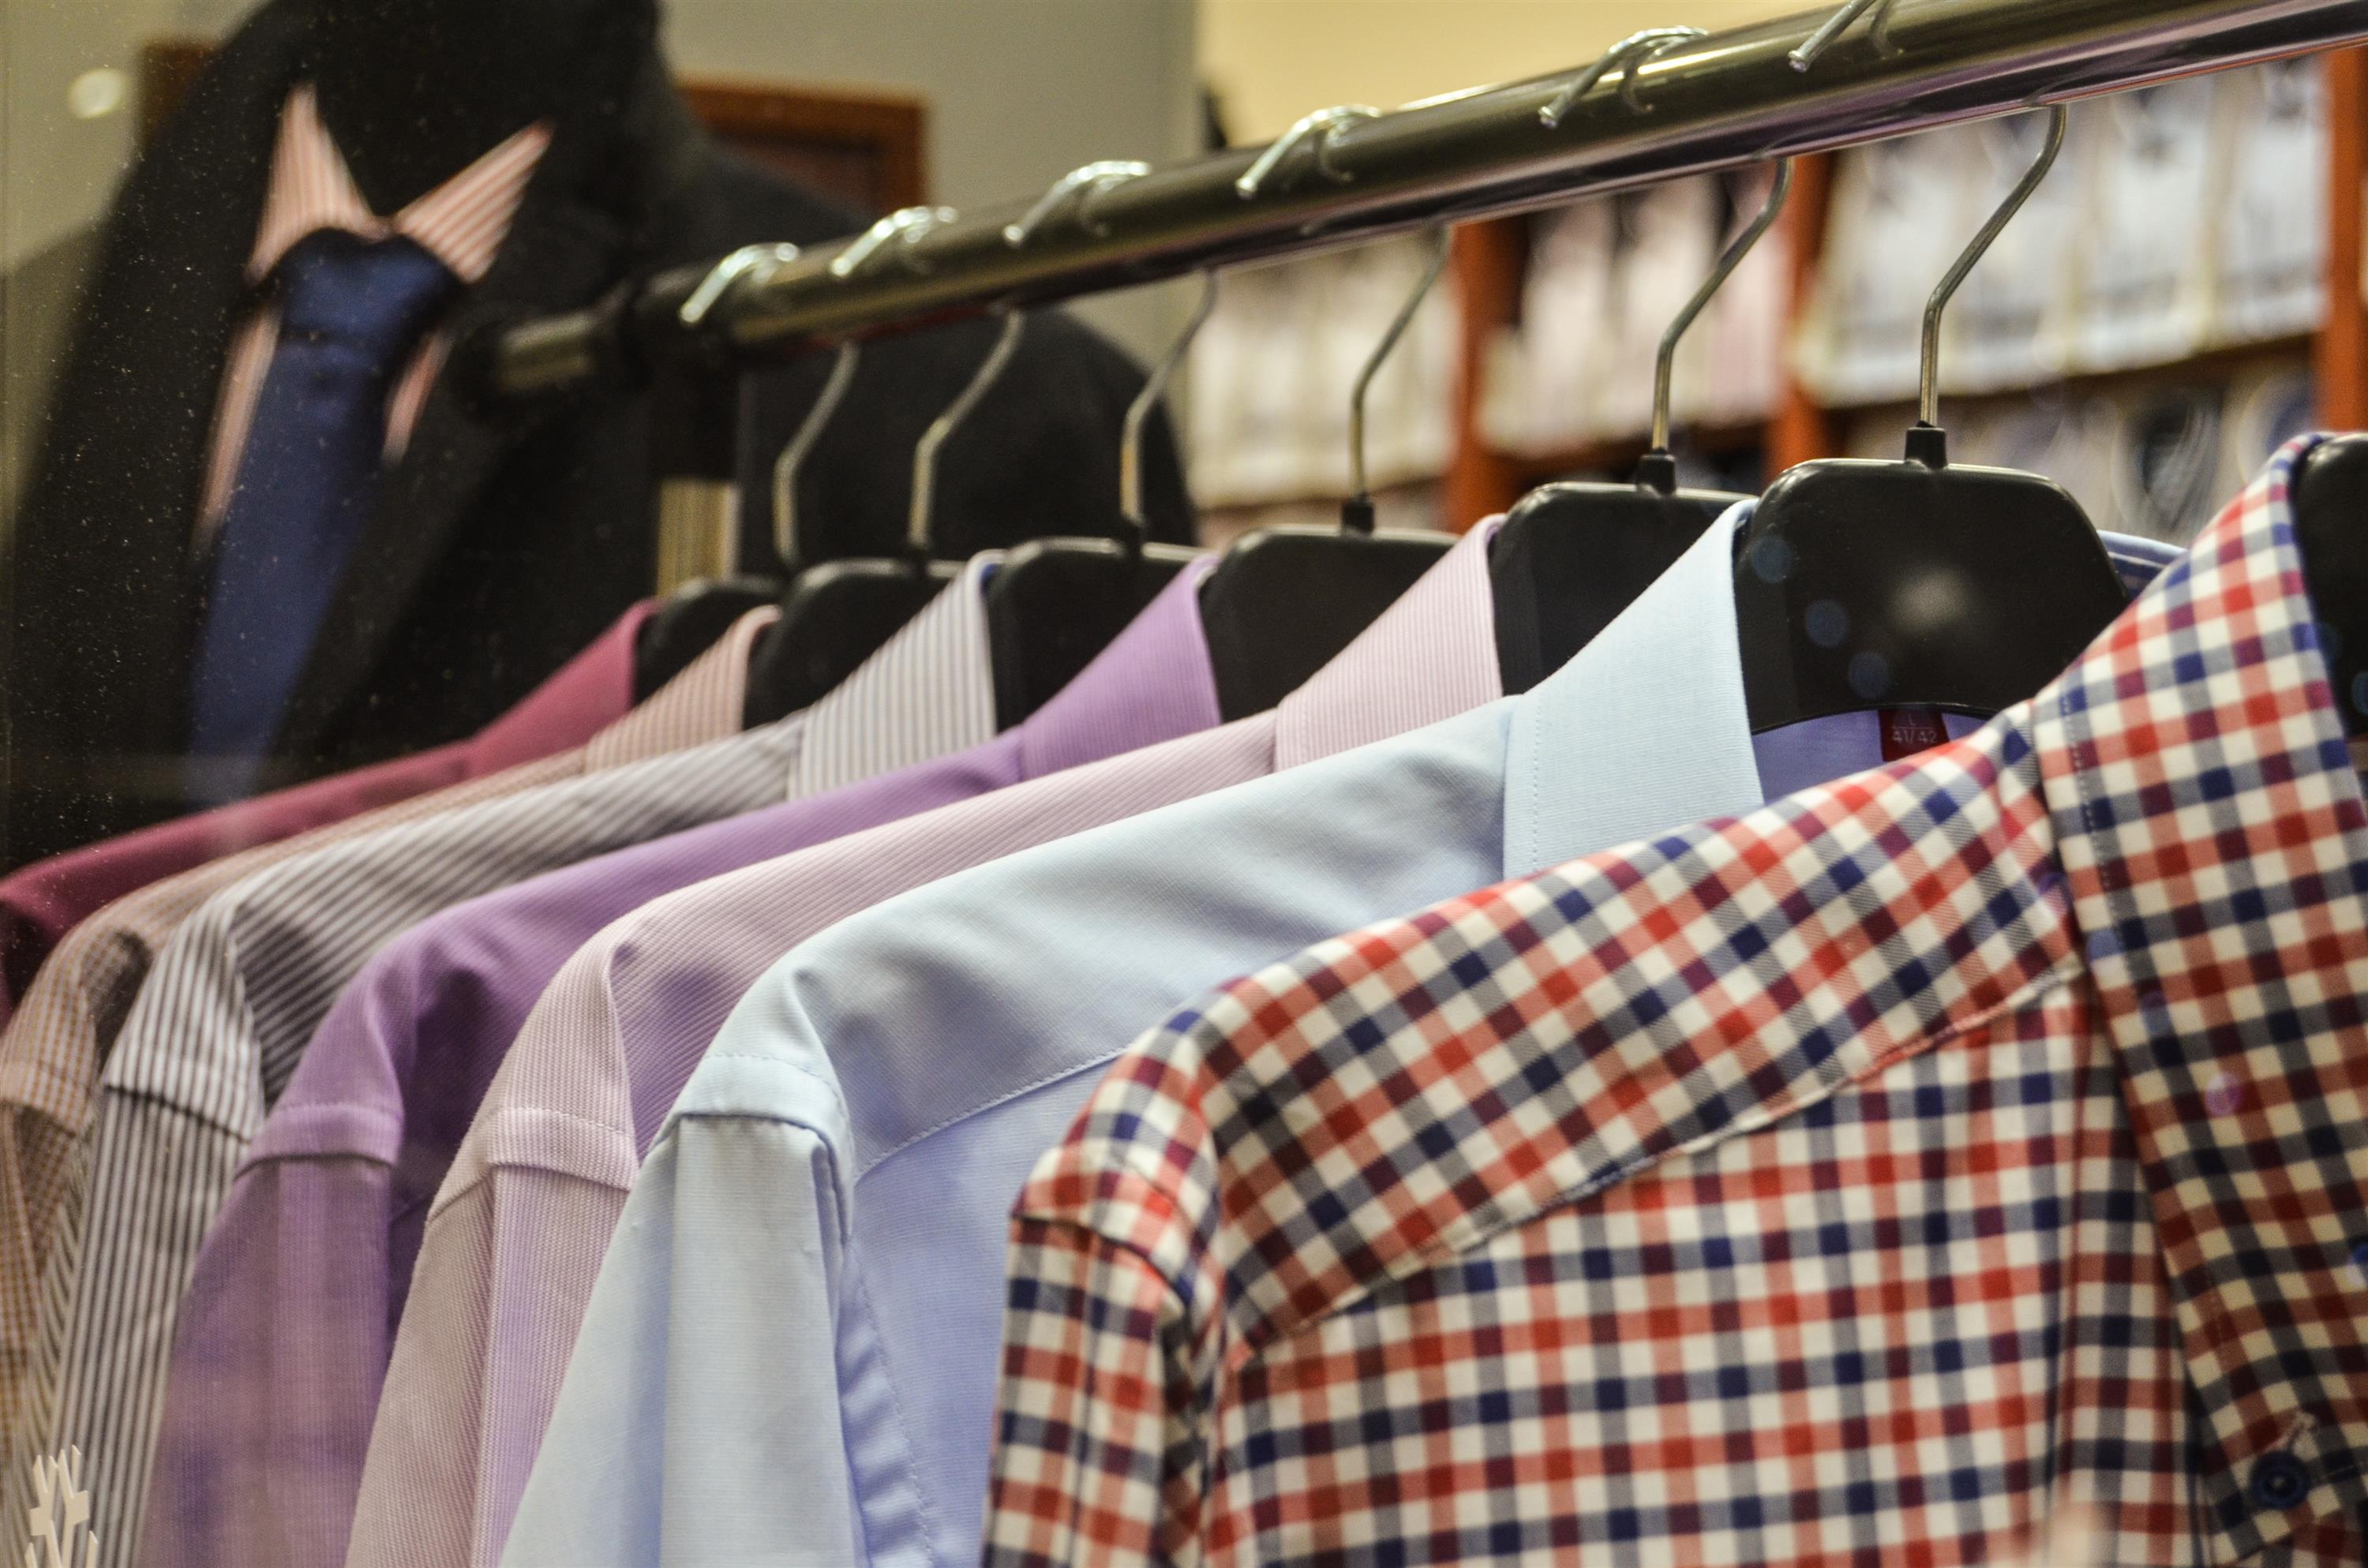
shop, spring, shelf, business, clothing, shopping, room, textile, buy, exhibition, clothes, shirts, hangers